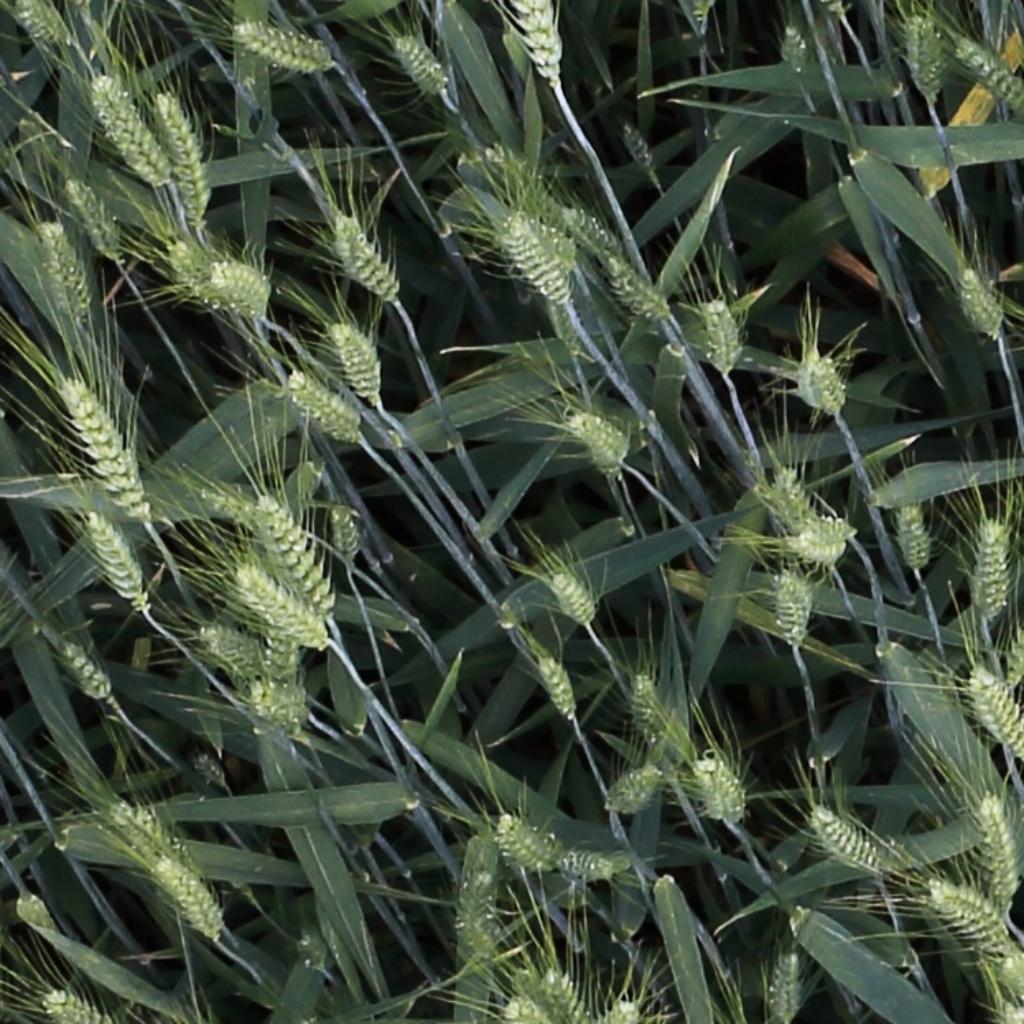
Country: Switzerland
Location: Usask
Wheat development stage: Filling